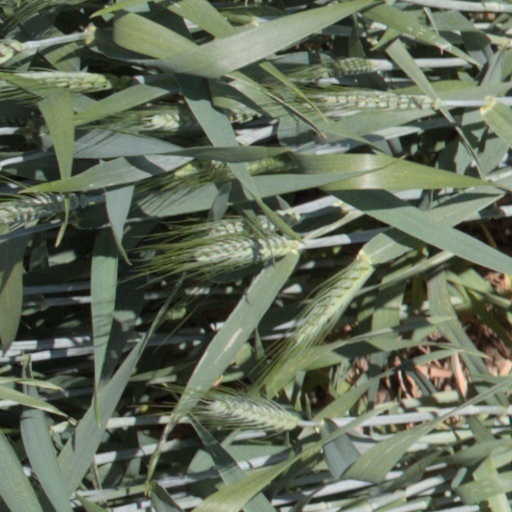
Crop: wheat